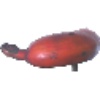
Label: red_banana